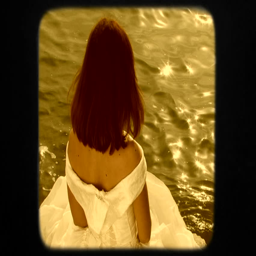
rear view of a young beautiful romantic dark haired woman in a long white dress sitting on the rock by sea and looking back into the camera .